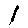
Label: 1